Emma Lundberg (artist)

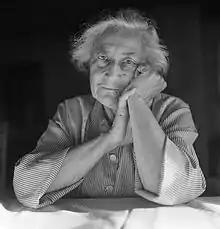

Emma Lovisa Bong, was born on 13 June 1869 in Kristianstad, Sweden. Her parents were Anders Fredrik Bong and Carolina Cecilia Sjöström. She married Carl Theodor Ansgarius Lundberg. Their children were geophysicist Hans Lundberg, architect Erik Lundberg, businessman Sten Lundberg and artist Barbro Nilsson.